Breda A.3

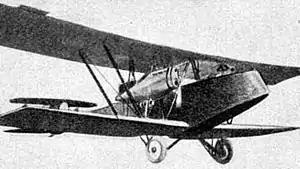
Sole prototype of the Breda A.3

The Breda A.3 was a prototype twin-engined biplane, designed by Società Italiana Ernesto Breda, as a night bomber in 1924.